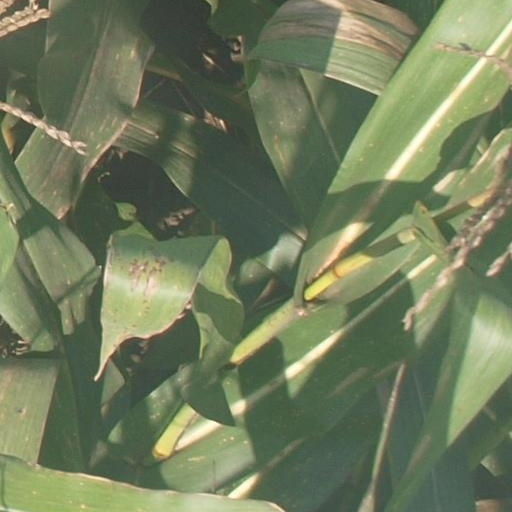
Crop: maize; corn